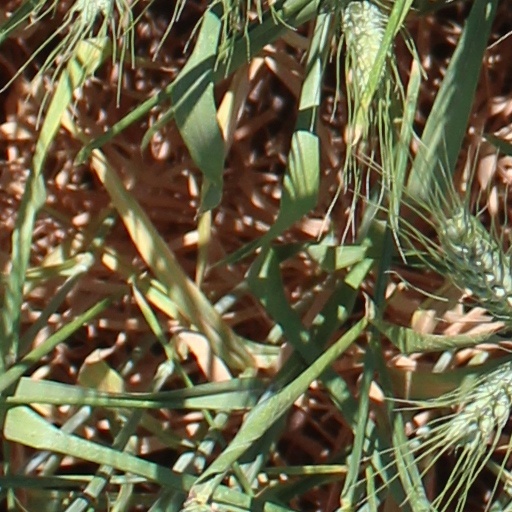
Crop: wheat